Candidatus Phytoplasma fraxini

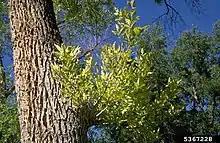
Symptoms of ash yellows disease caused by "Ca." Phytoplasma fraxini on green ash

Candidatus Phytoplasma fraxini is a species of phytoplasma, a specialized group of bacteria which lack a cell wall and attack the phloem of plants. This phytoplasma causes the diseases ash yellows and lilac witches' broom.